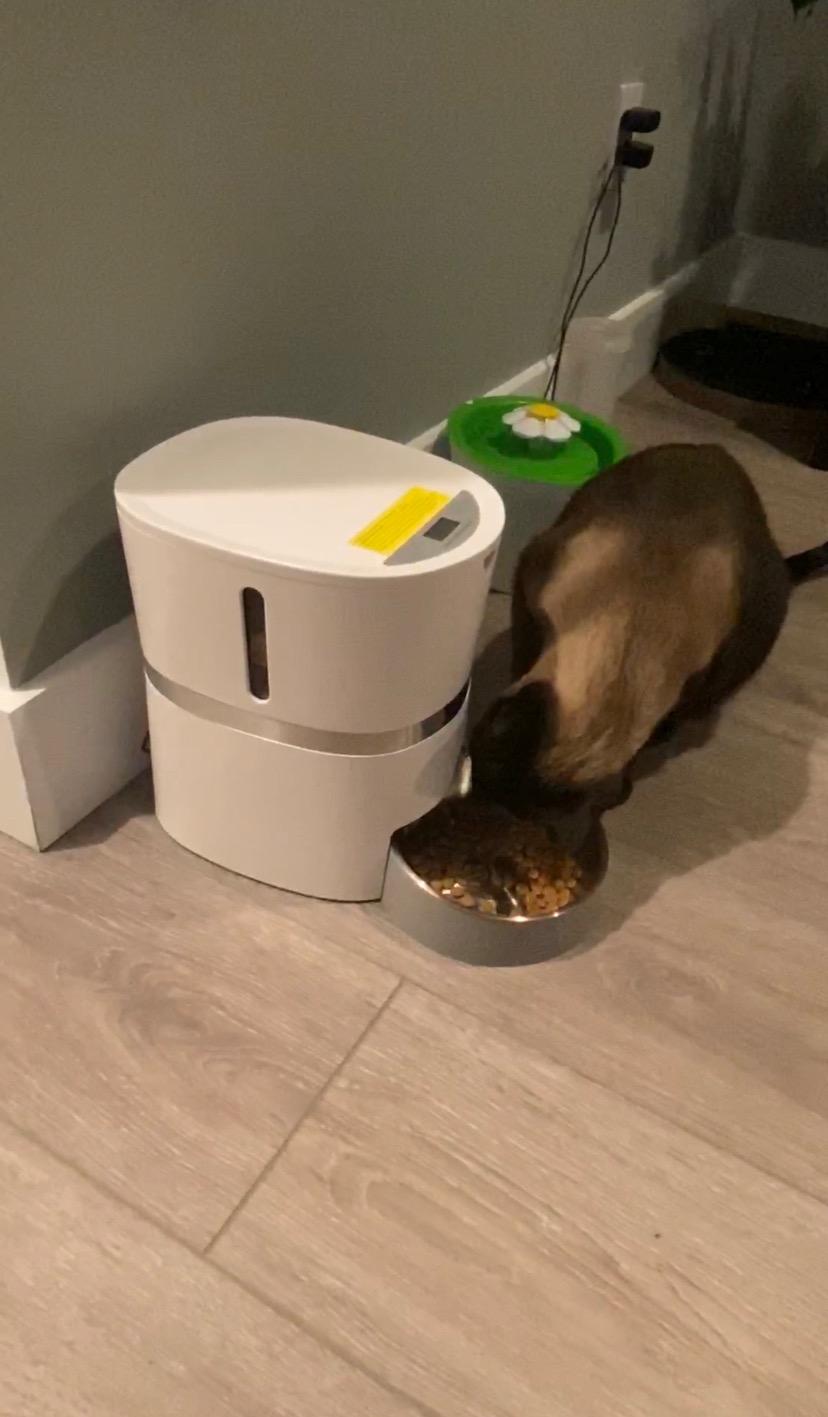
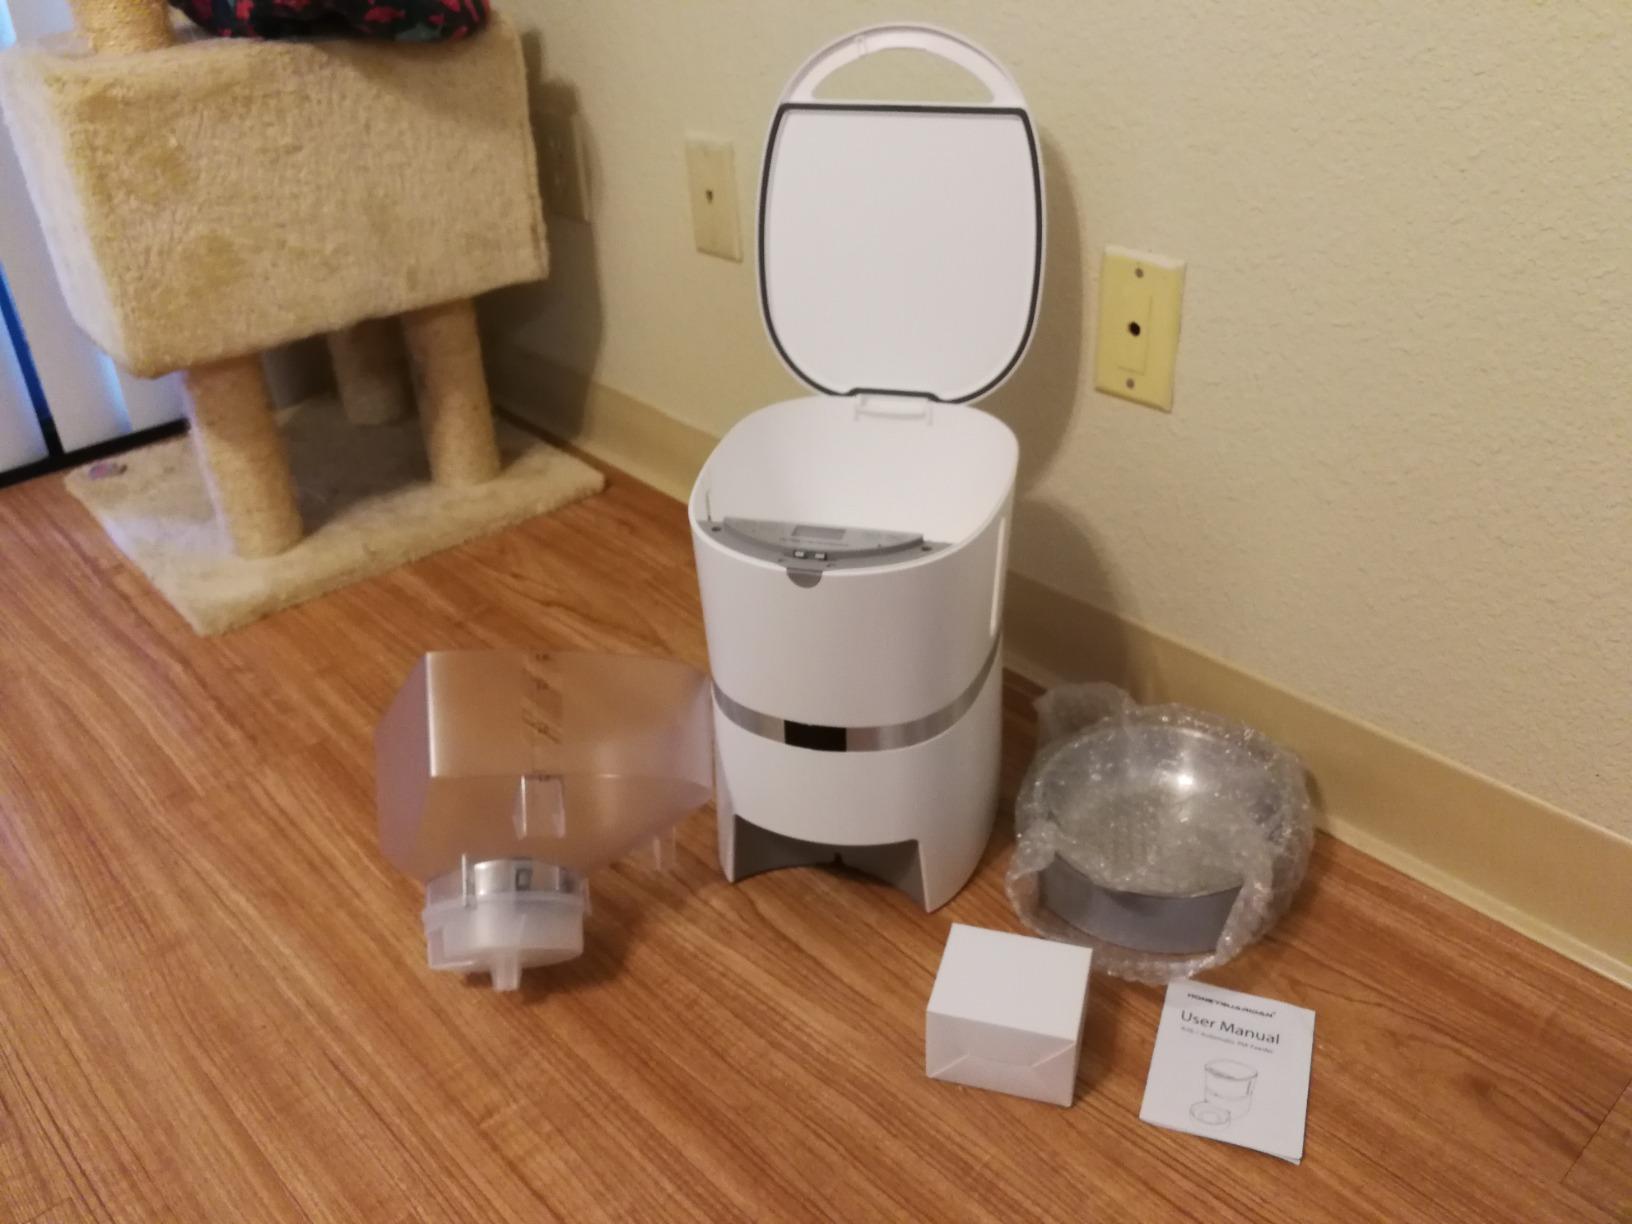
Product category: items_feeder
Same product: yes